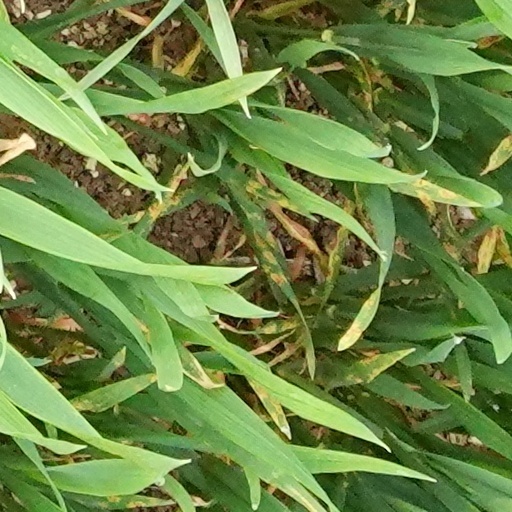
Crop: wheat